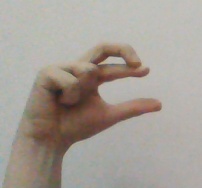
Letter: thal